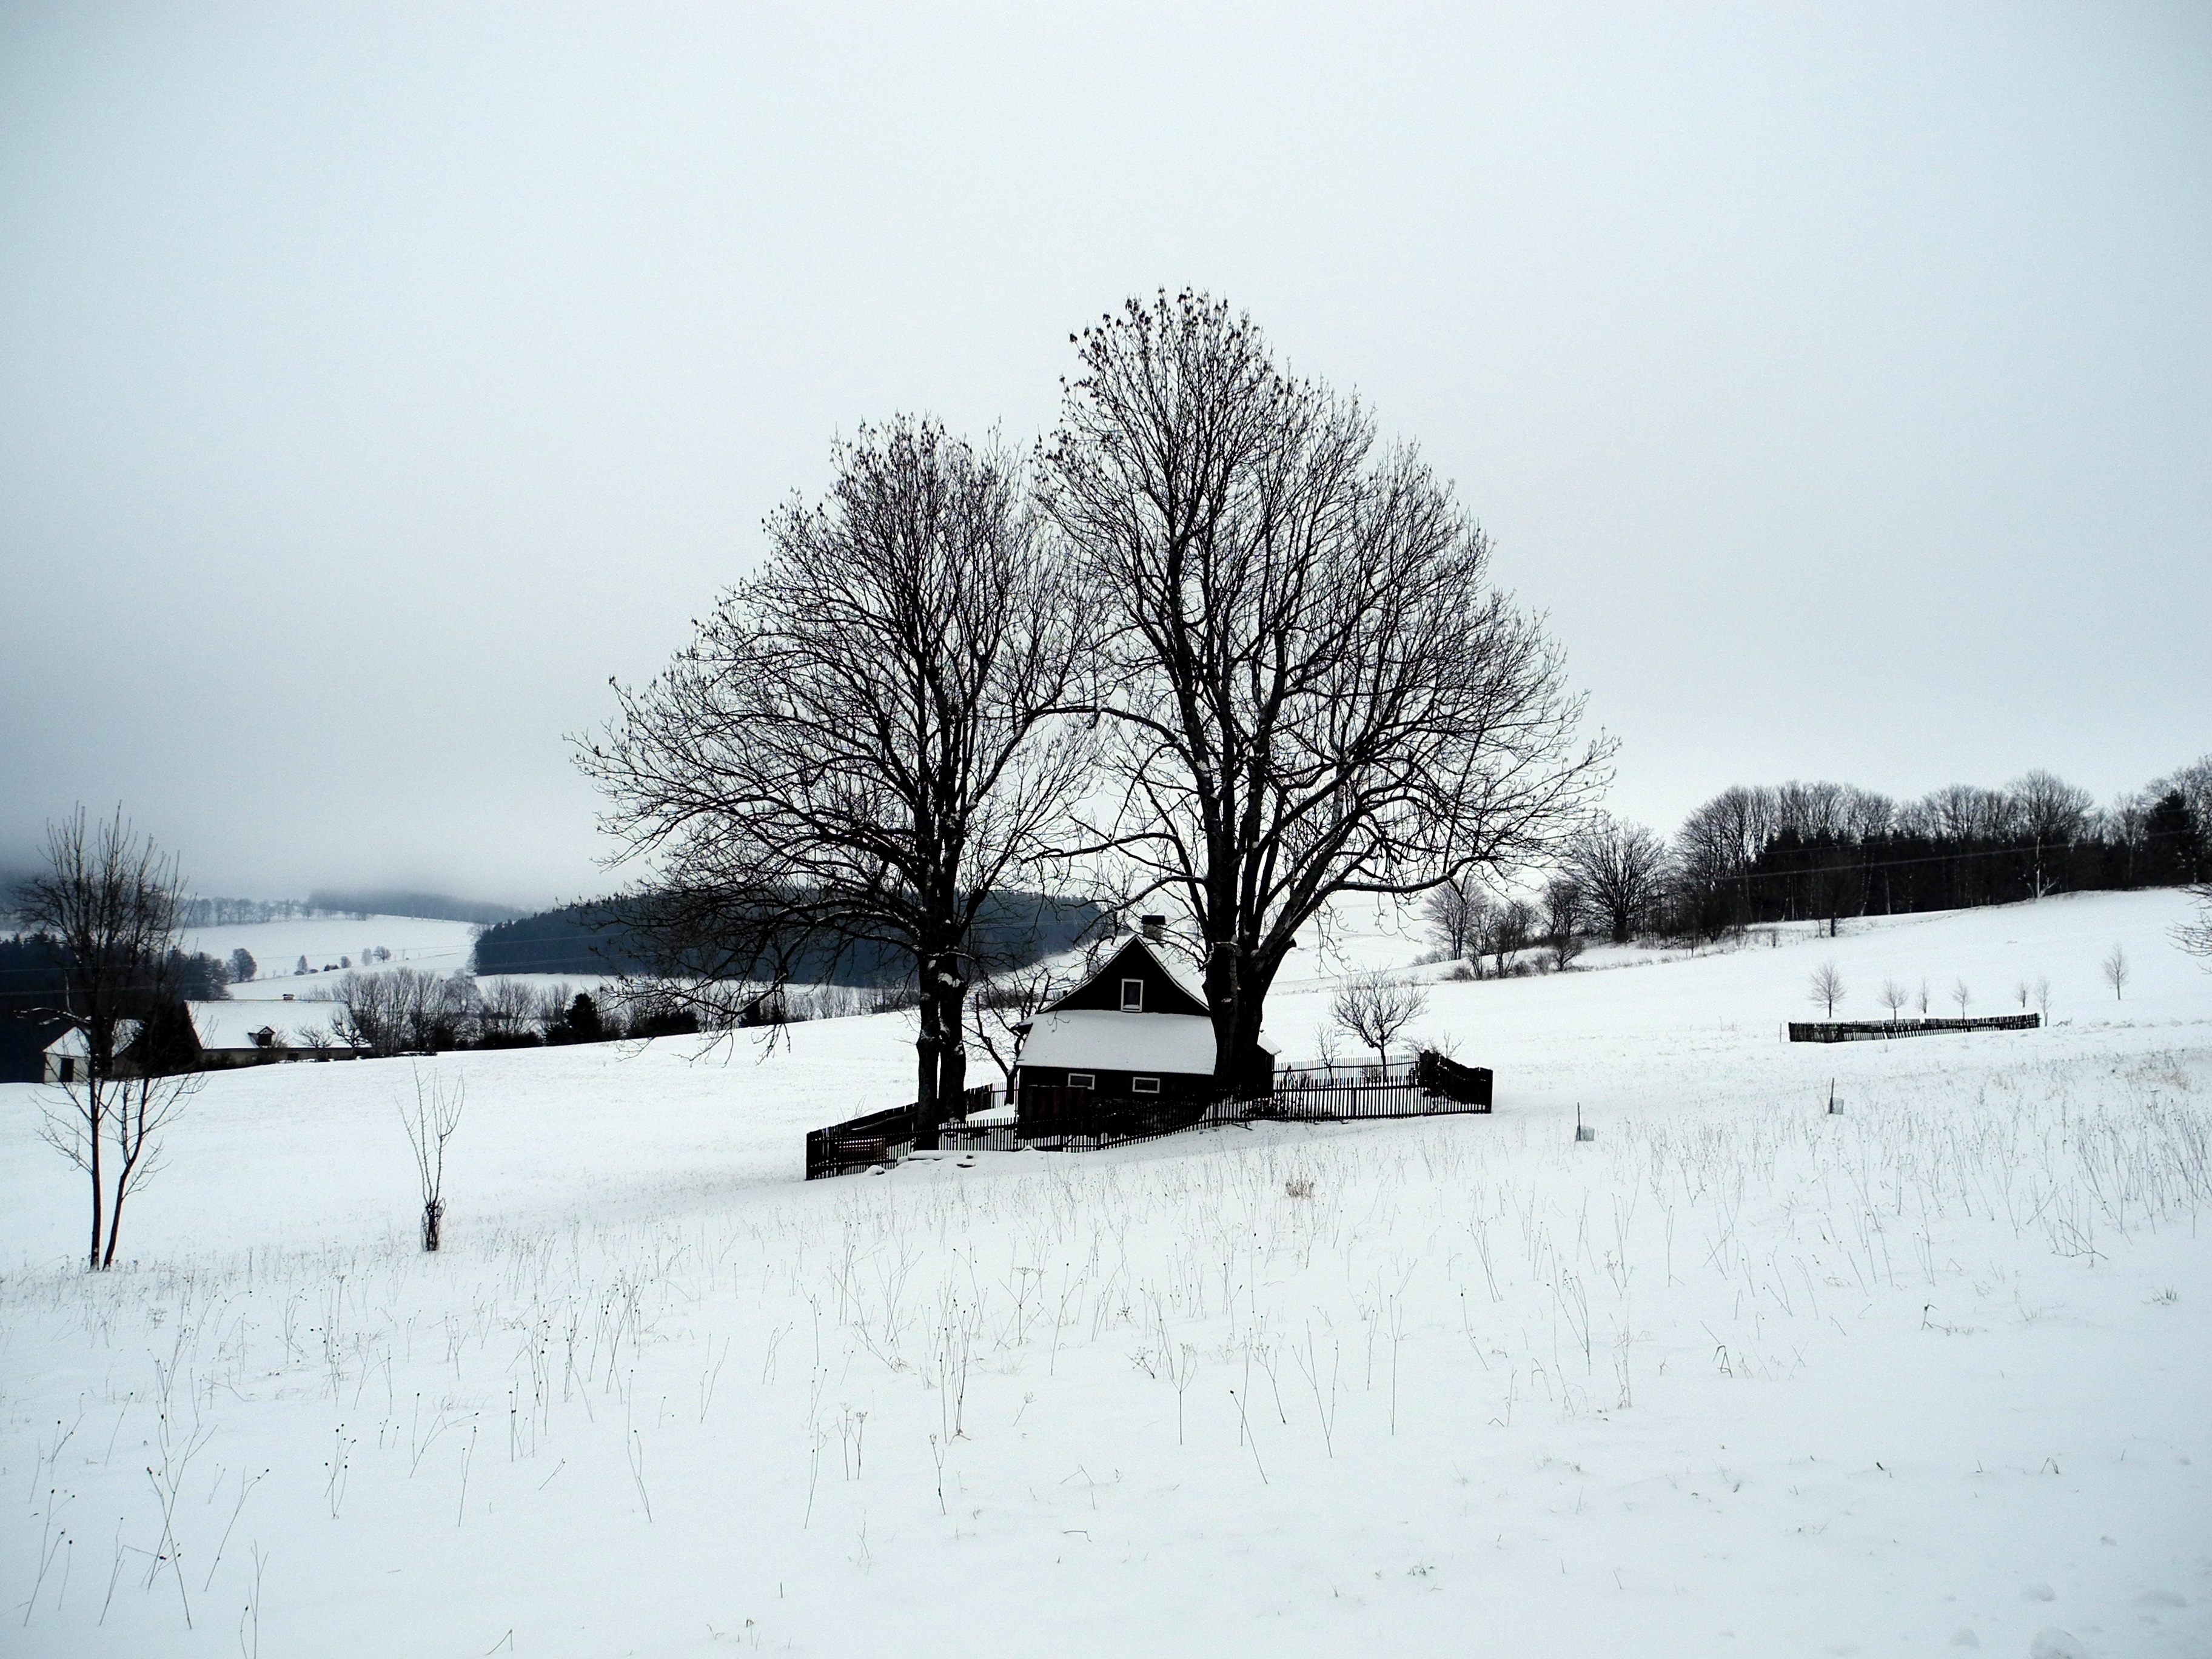
landscape, tree, snow, winter, weather, snowy, season, blizzard, freezing, winter storm